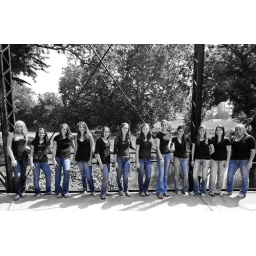
Selective colour shot of the girls by the bridge in their black T-shirts and blue jeans